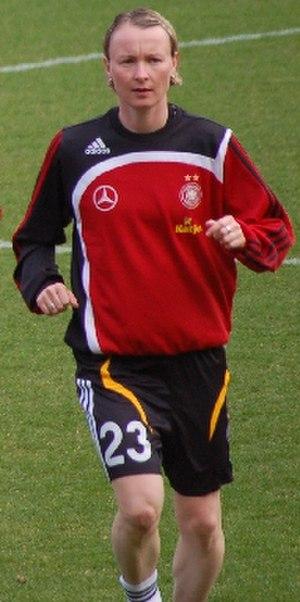
Conny Pohlers est une footballeuse allemande née le 16 novembre 1978 à Halle. Elle évolue au poste d'attaquante au VfL Wolfsbourg et en équipe d'Allemagne.